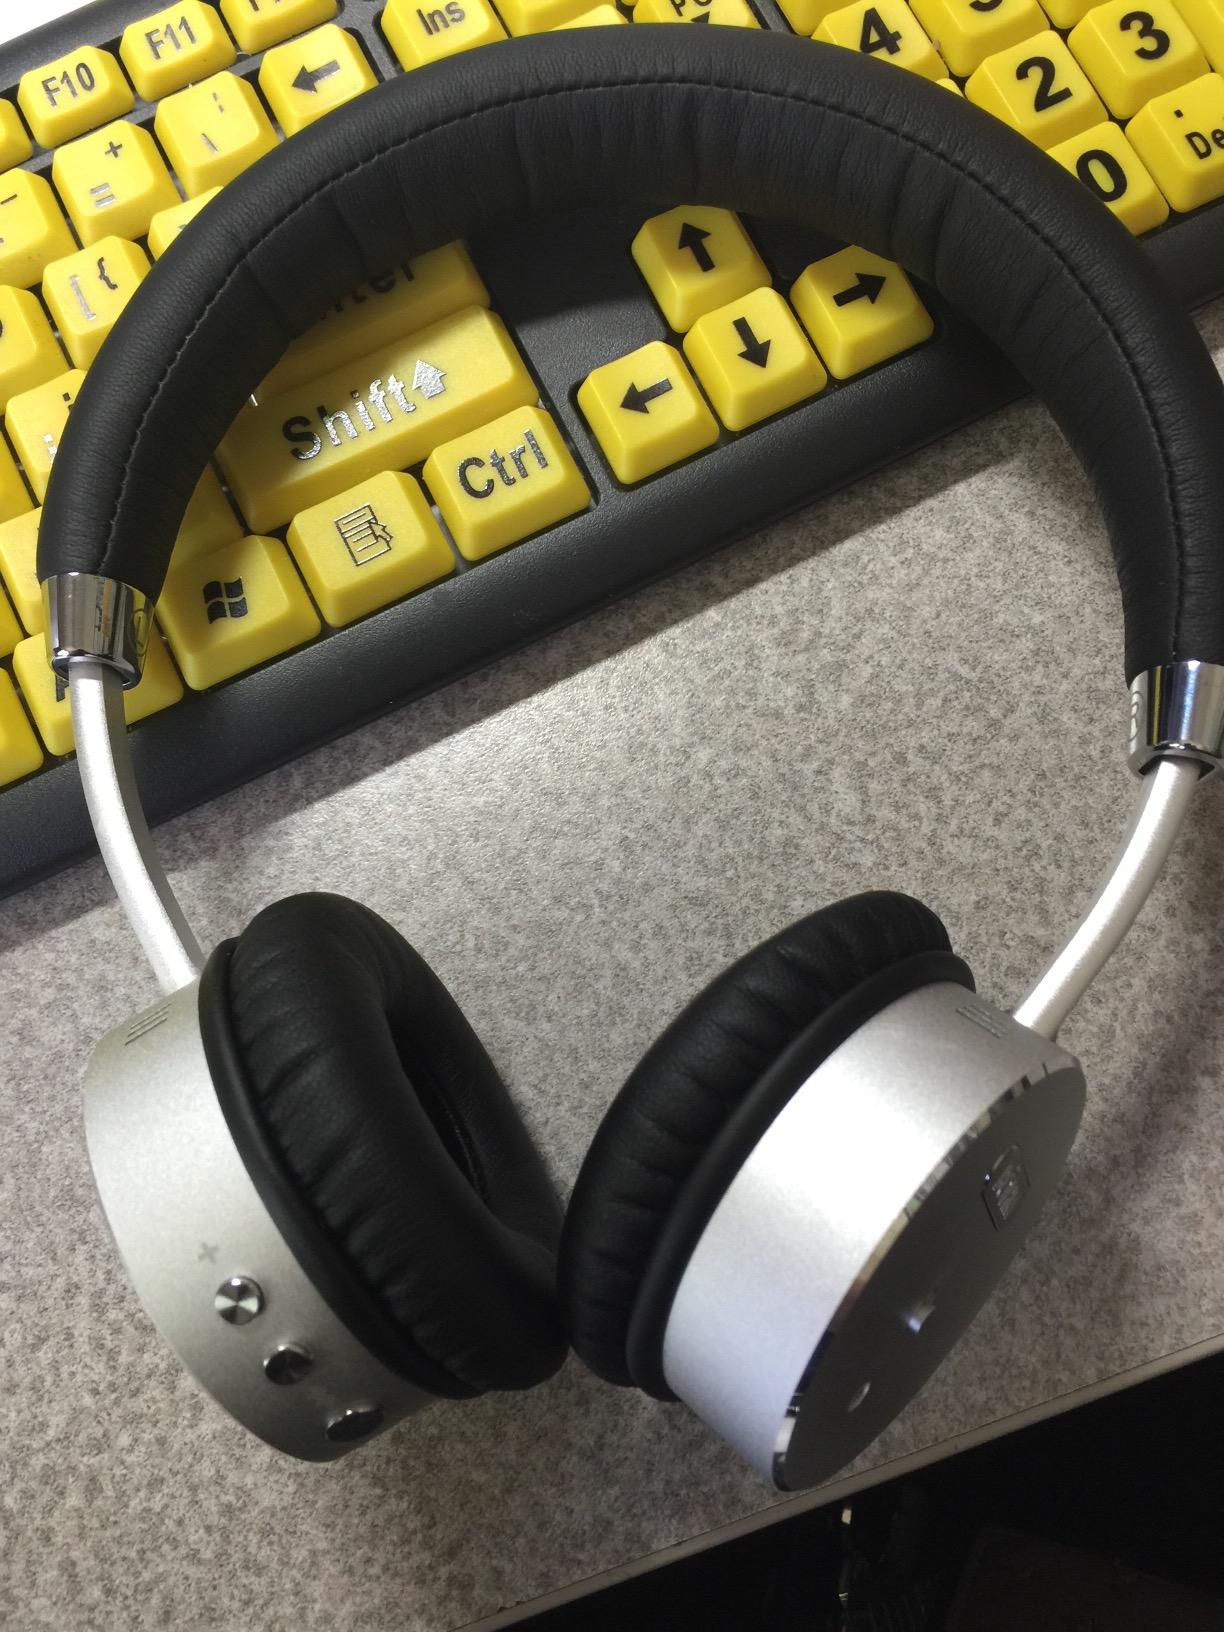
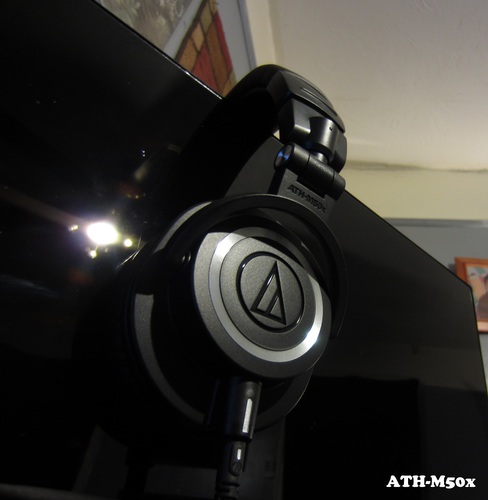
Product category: headphones
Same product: no